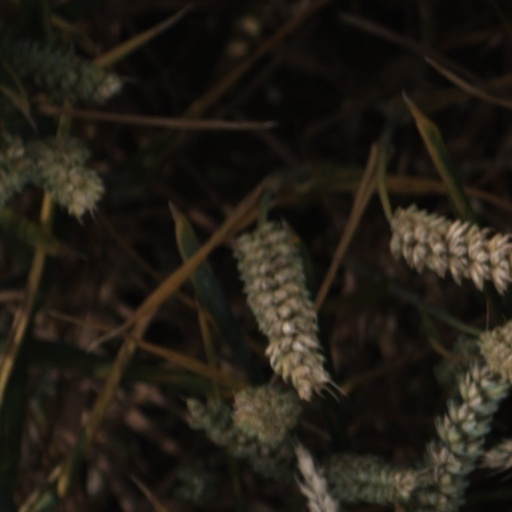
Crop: wheat